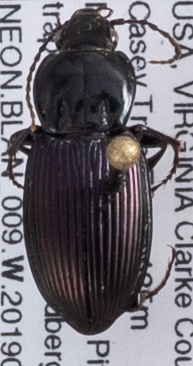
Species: Pterostichus trinarius
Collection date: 2019-03-26
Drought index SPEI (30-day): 1.13
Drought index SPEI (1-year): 2.09
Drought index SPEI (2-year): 2.09